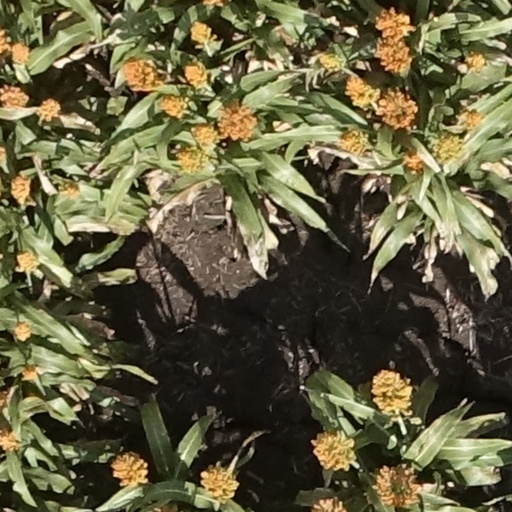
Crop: sorghum